Andover Canal

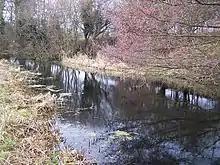
Surviving section of Andover Canal near Nursling, between Redbridge and Romsey.

The Manchester and Southampton Railway (MSR) agreed to buy the canal for £30,000 in 1845, but while the bill was progressing through Parliament, the railway company and the London and South Western Railway (LSWR) agreed to share ownership of both the canal and the railway line from Redbridge to Andover, at which point the Great Western Railway (GWR) objected, and the bill was defeated. Two years later, the MSR again tried to get an act of Parliament for the line, but again it was defeated. The LSWR, however, obtained a bill for a line from Salisbury to Basingstoke, which would pass through Andover, and were also empowered to buy the canal. Work on this line stopped in 1849, at which point the canal company bought the sixteen barges that worked on the canal and operated the boats themselves. This solved the problem of potential toll reductions which the barge operators were requesting. The two railway companies, now acting together again, decided that the canal should close, once the purchase money had been given to the shareholders. £9,000 was paid in 1851, but the rest was not. Local landowners then set up a company to complete the railway link between Basingstoke and Salisbury. It reached Andover in 1854, after which the canal maintained its traffic by reducing tolls, but the reduced income resulted in the interest on loans not being paid.